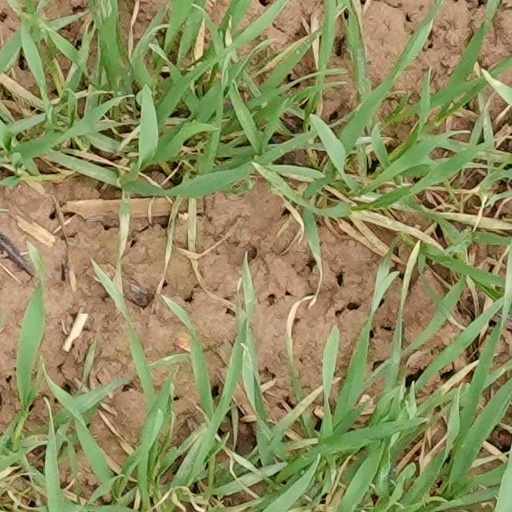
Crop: wheat